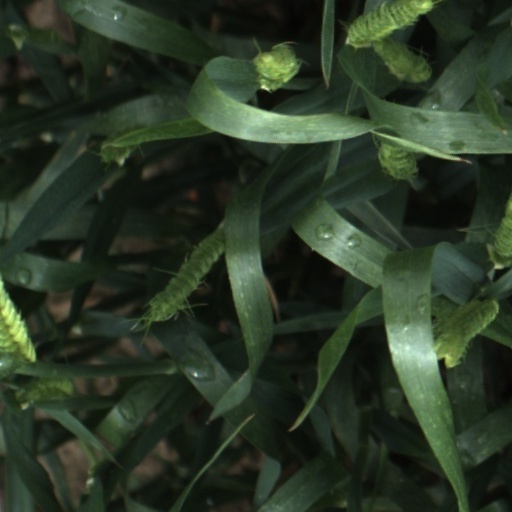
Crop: wheat